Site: brandenburg
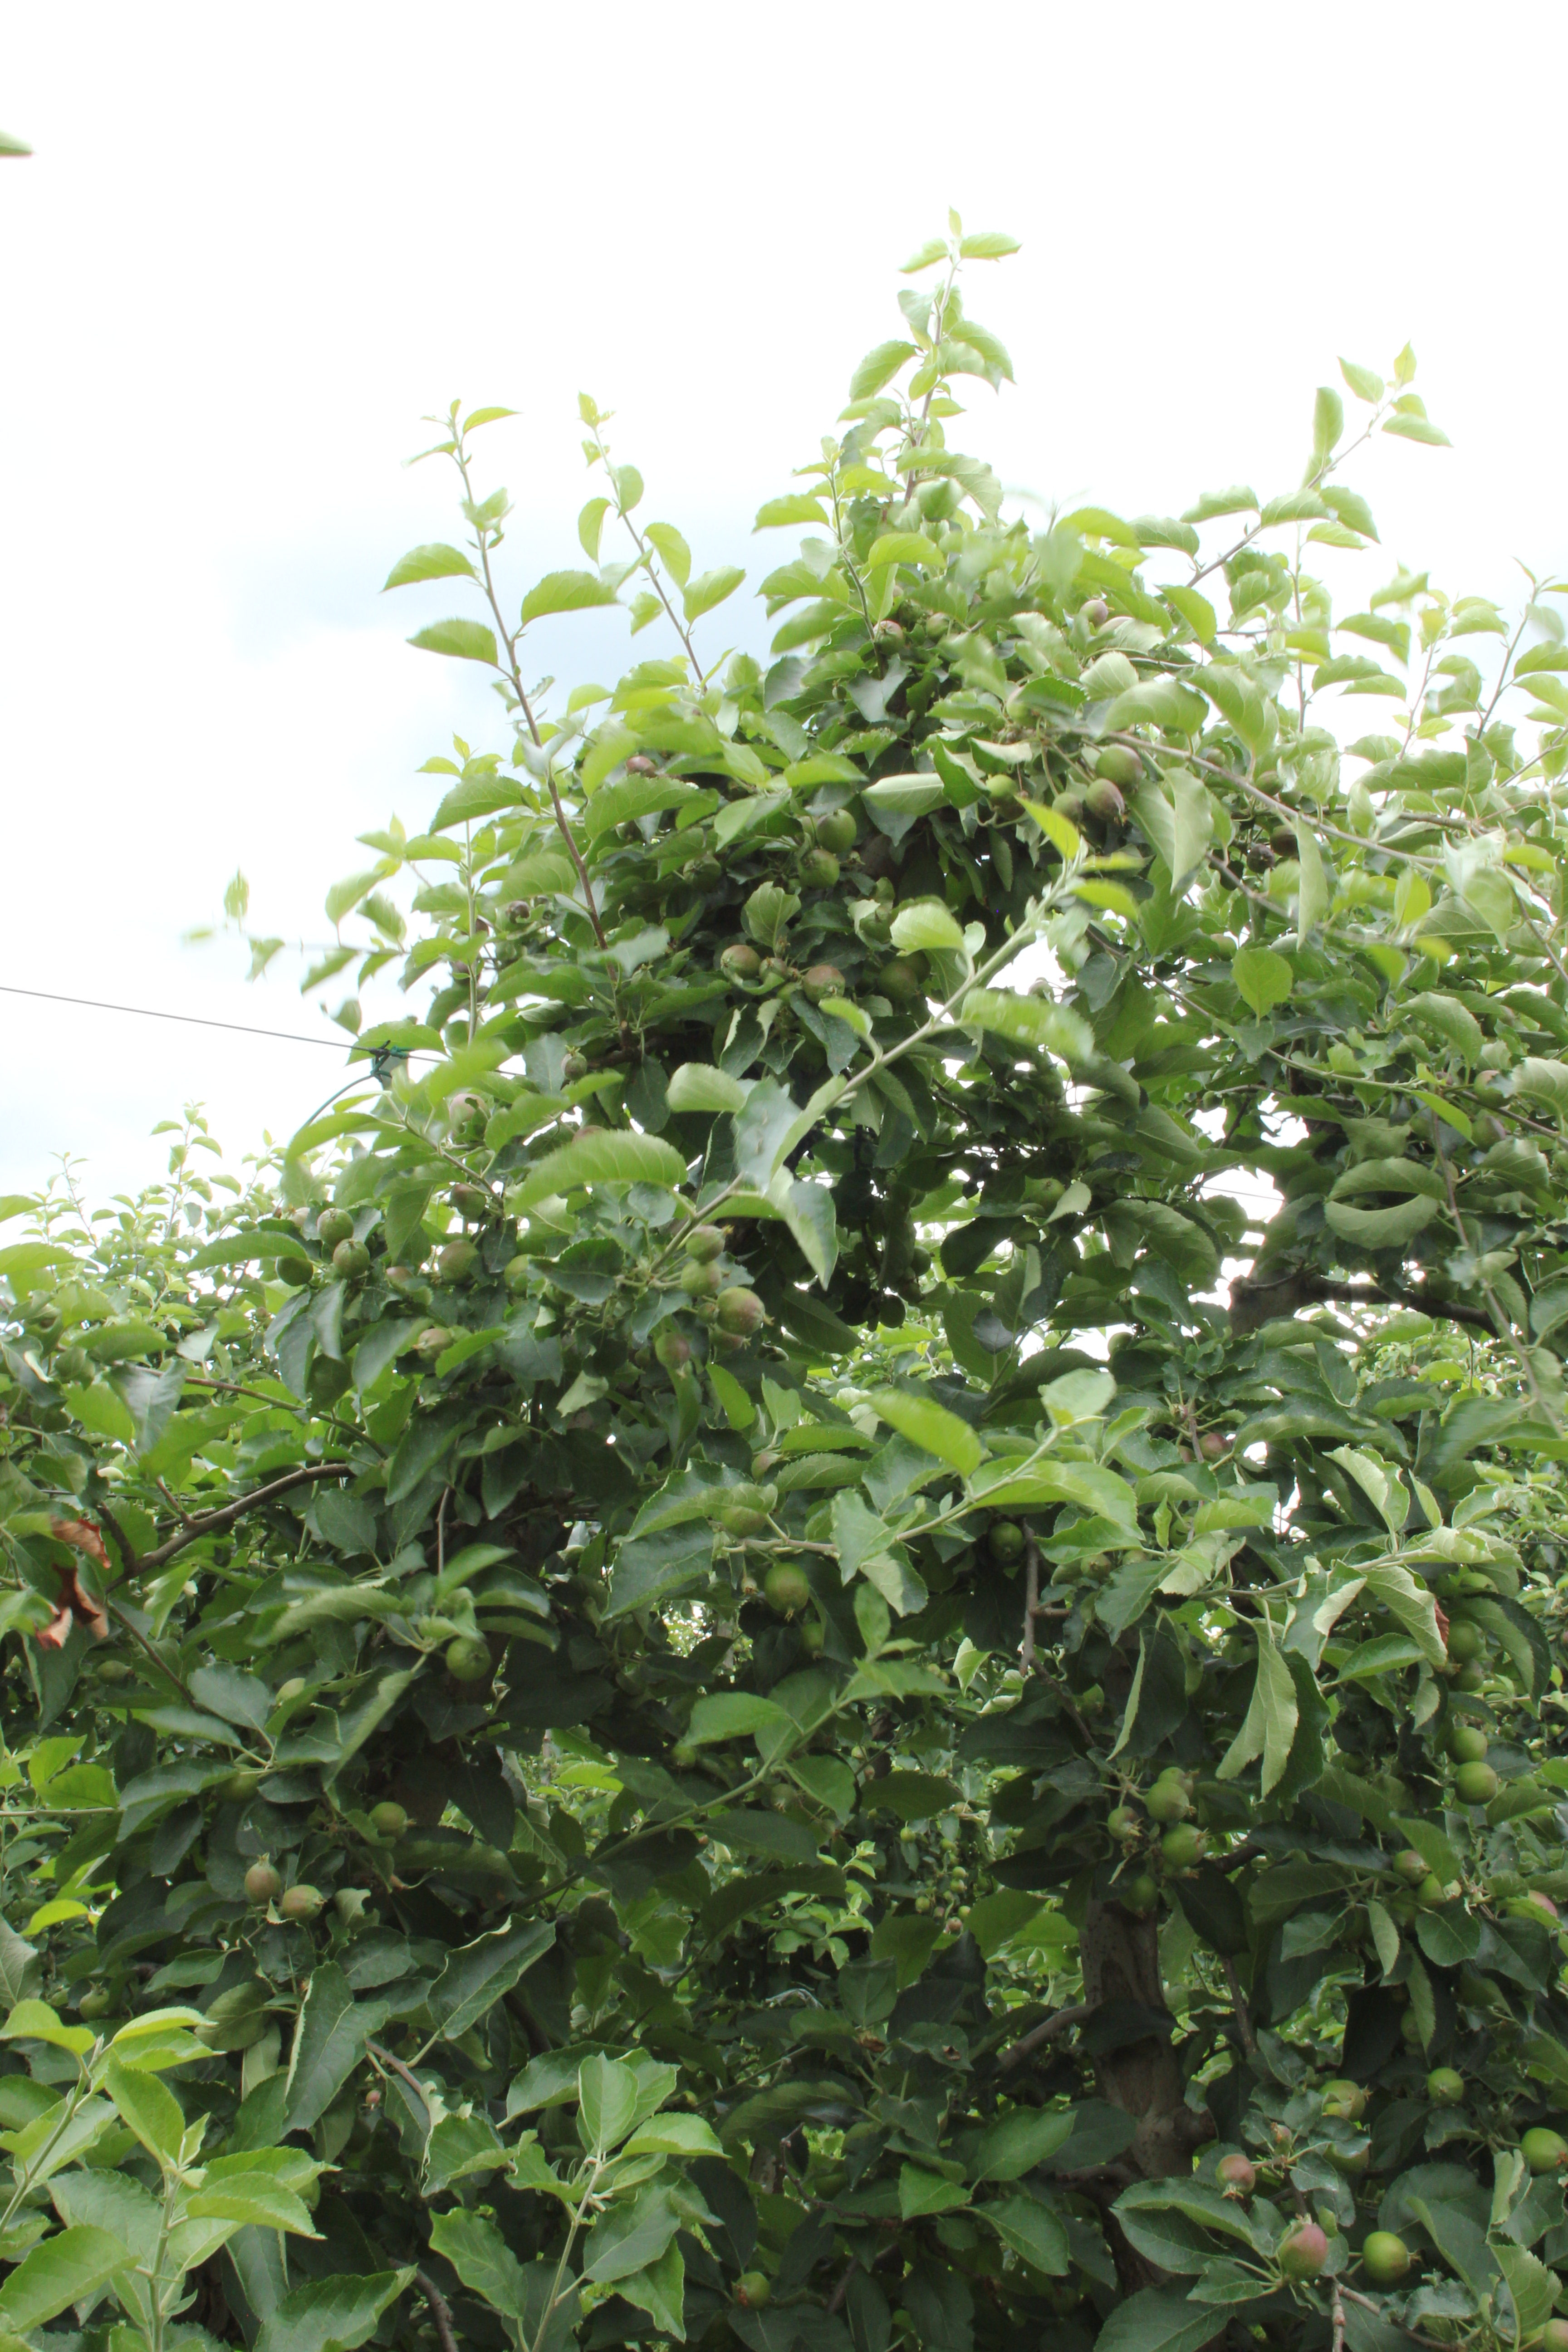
Growth stage (BBCH 73): Development of fruit